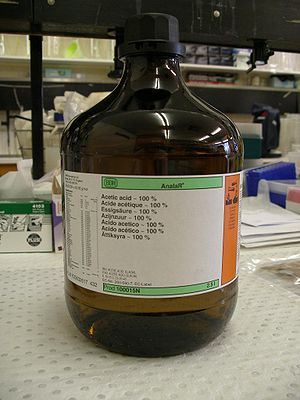
Eddikesyre / Anvendelse
2,5-liters flaske med eddikesyre i et laboratorium
Eddikesyre er en organisk forbindelse, der giver eddike dets sure smag og skarpe lugt. Kemisk set er eddikesyre en carboxylsyre med bruttoformel C₂H₄O₂. Rent, vandfrit eddikesyre er en farveløs væske, der absorberer vand fra omgivelserne og størkner under 16,7 °C til farveløse krystaller. Eddikesyre er ætsende, og dens dampe forårsager irritation af øjnene, en tør og brændende næse, øm hals og blokering af luftvejene. Den er en svag syre, fordi ligevægten i vandig opløsning ved standardbetingelser mellem den dissocierede form og den ikke-dissocierede form er kraftigt forskudt mod den ikke-dissocierede form, i modsætning til stærke syrer, der i vandig opløsning i praksis er fuldt dissocierede.